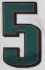
Number: 5